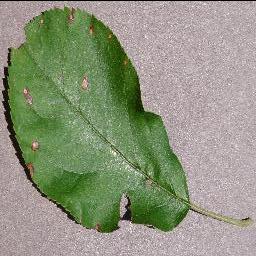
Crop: apple
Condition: black_rot